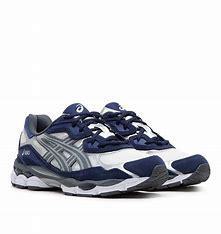
Brand: Asics
Model: 100